Kulturkirken Jakob

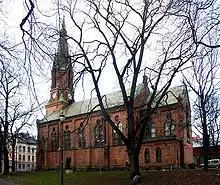
Kulturkirken Jakob

Kulturkirken Jakob (in English St. James Church of Culture) is a church in Oslo, Norway, designed by architect Georg Andreas Bull and built in 1880. The original name of the Church was St James's Church or Jakobs kirke.